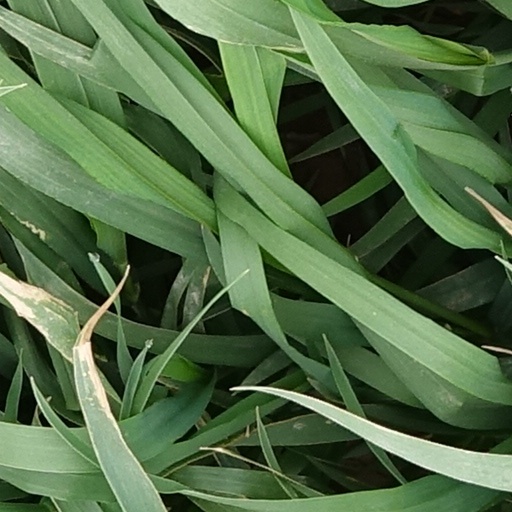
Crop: wheat